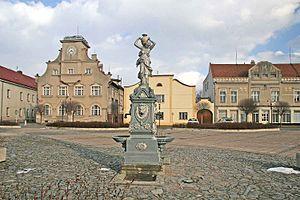
Dašice est une ville du district et de la région de Pardubice, en République tchèque. Sa population s'élevait à 2 302 habitants en 2018.